Luis Reyes (Mexican footballer)

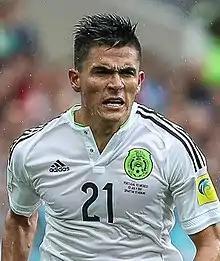
Reyes with Mexico at the 2017 FIFA Confederations Cup

Luis Ricardo Reyes Moreno (born 3 April 1991), also known as El Hueso, is a Mexican professional footballer who plays as a left-back for Liga MX club Monterrey.